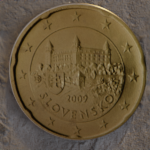
Coin value: 20cents
Country: sk
Edition: standard